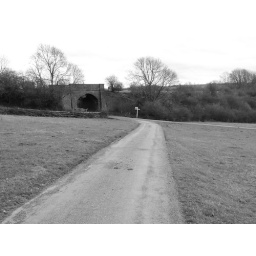
The road under bridge between John O'Gaunt and Marefield Junction.